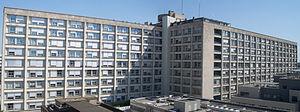
Bâtiment principal de l'Hopital Pontchaillou, Rennes.
Le quartier Villejean - Beauregard est un quartier périphérique de la ville de Rennes. Situé au nord-ouest de la ville, il est composé des sous-quartiers :